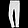
Label: Trouser